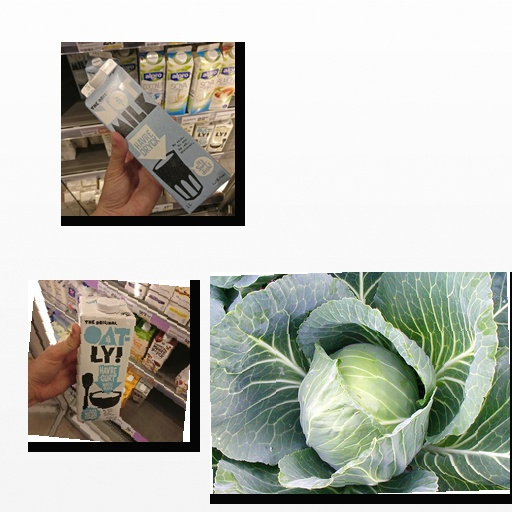
Food items: cabbage, oat_milk, oat_yogurt